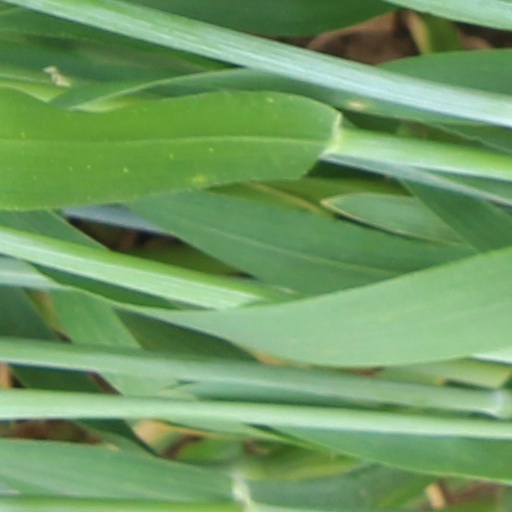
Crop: wheat